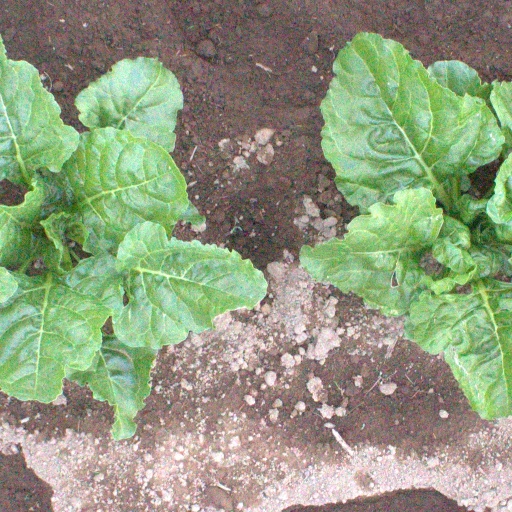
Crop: sugar beet